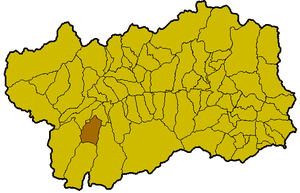
Localisation de la commune de Rhêmes-Saint-Georges à l'intérieur de la Vallée d'Aoste. Italiano: Posizione del comune di Rhêmes-Saint-Georges all'interno della Valle d'Aosta.
Rhêmes-Saint-Georges est une commune alpine du Val de Rhêmes, en Vallée d'Aoste, en Italie du Nord-Ouest, située dans le parc national du Grand Paradis, dans le moyen Val de Rhêmes.